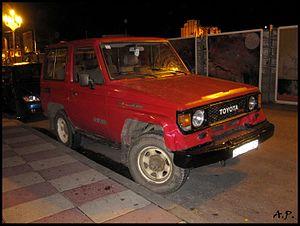
Le Toyota Land Cruiser Prado est une voiture de taille moyenne à quatre roues motrices appartenant à la gamme Toyota Land Cruiser produite par le constructeur automobile japonais Toyota Motor Corporation. Il est produit depuis 1984.